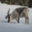
Label: deer